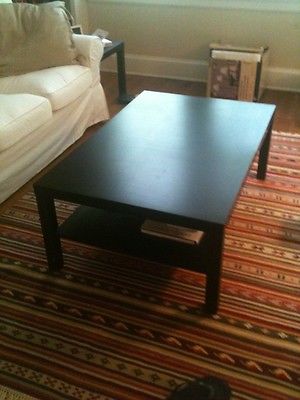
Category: table